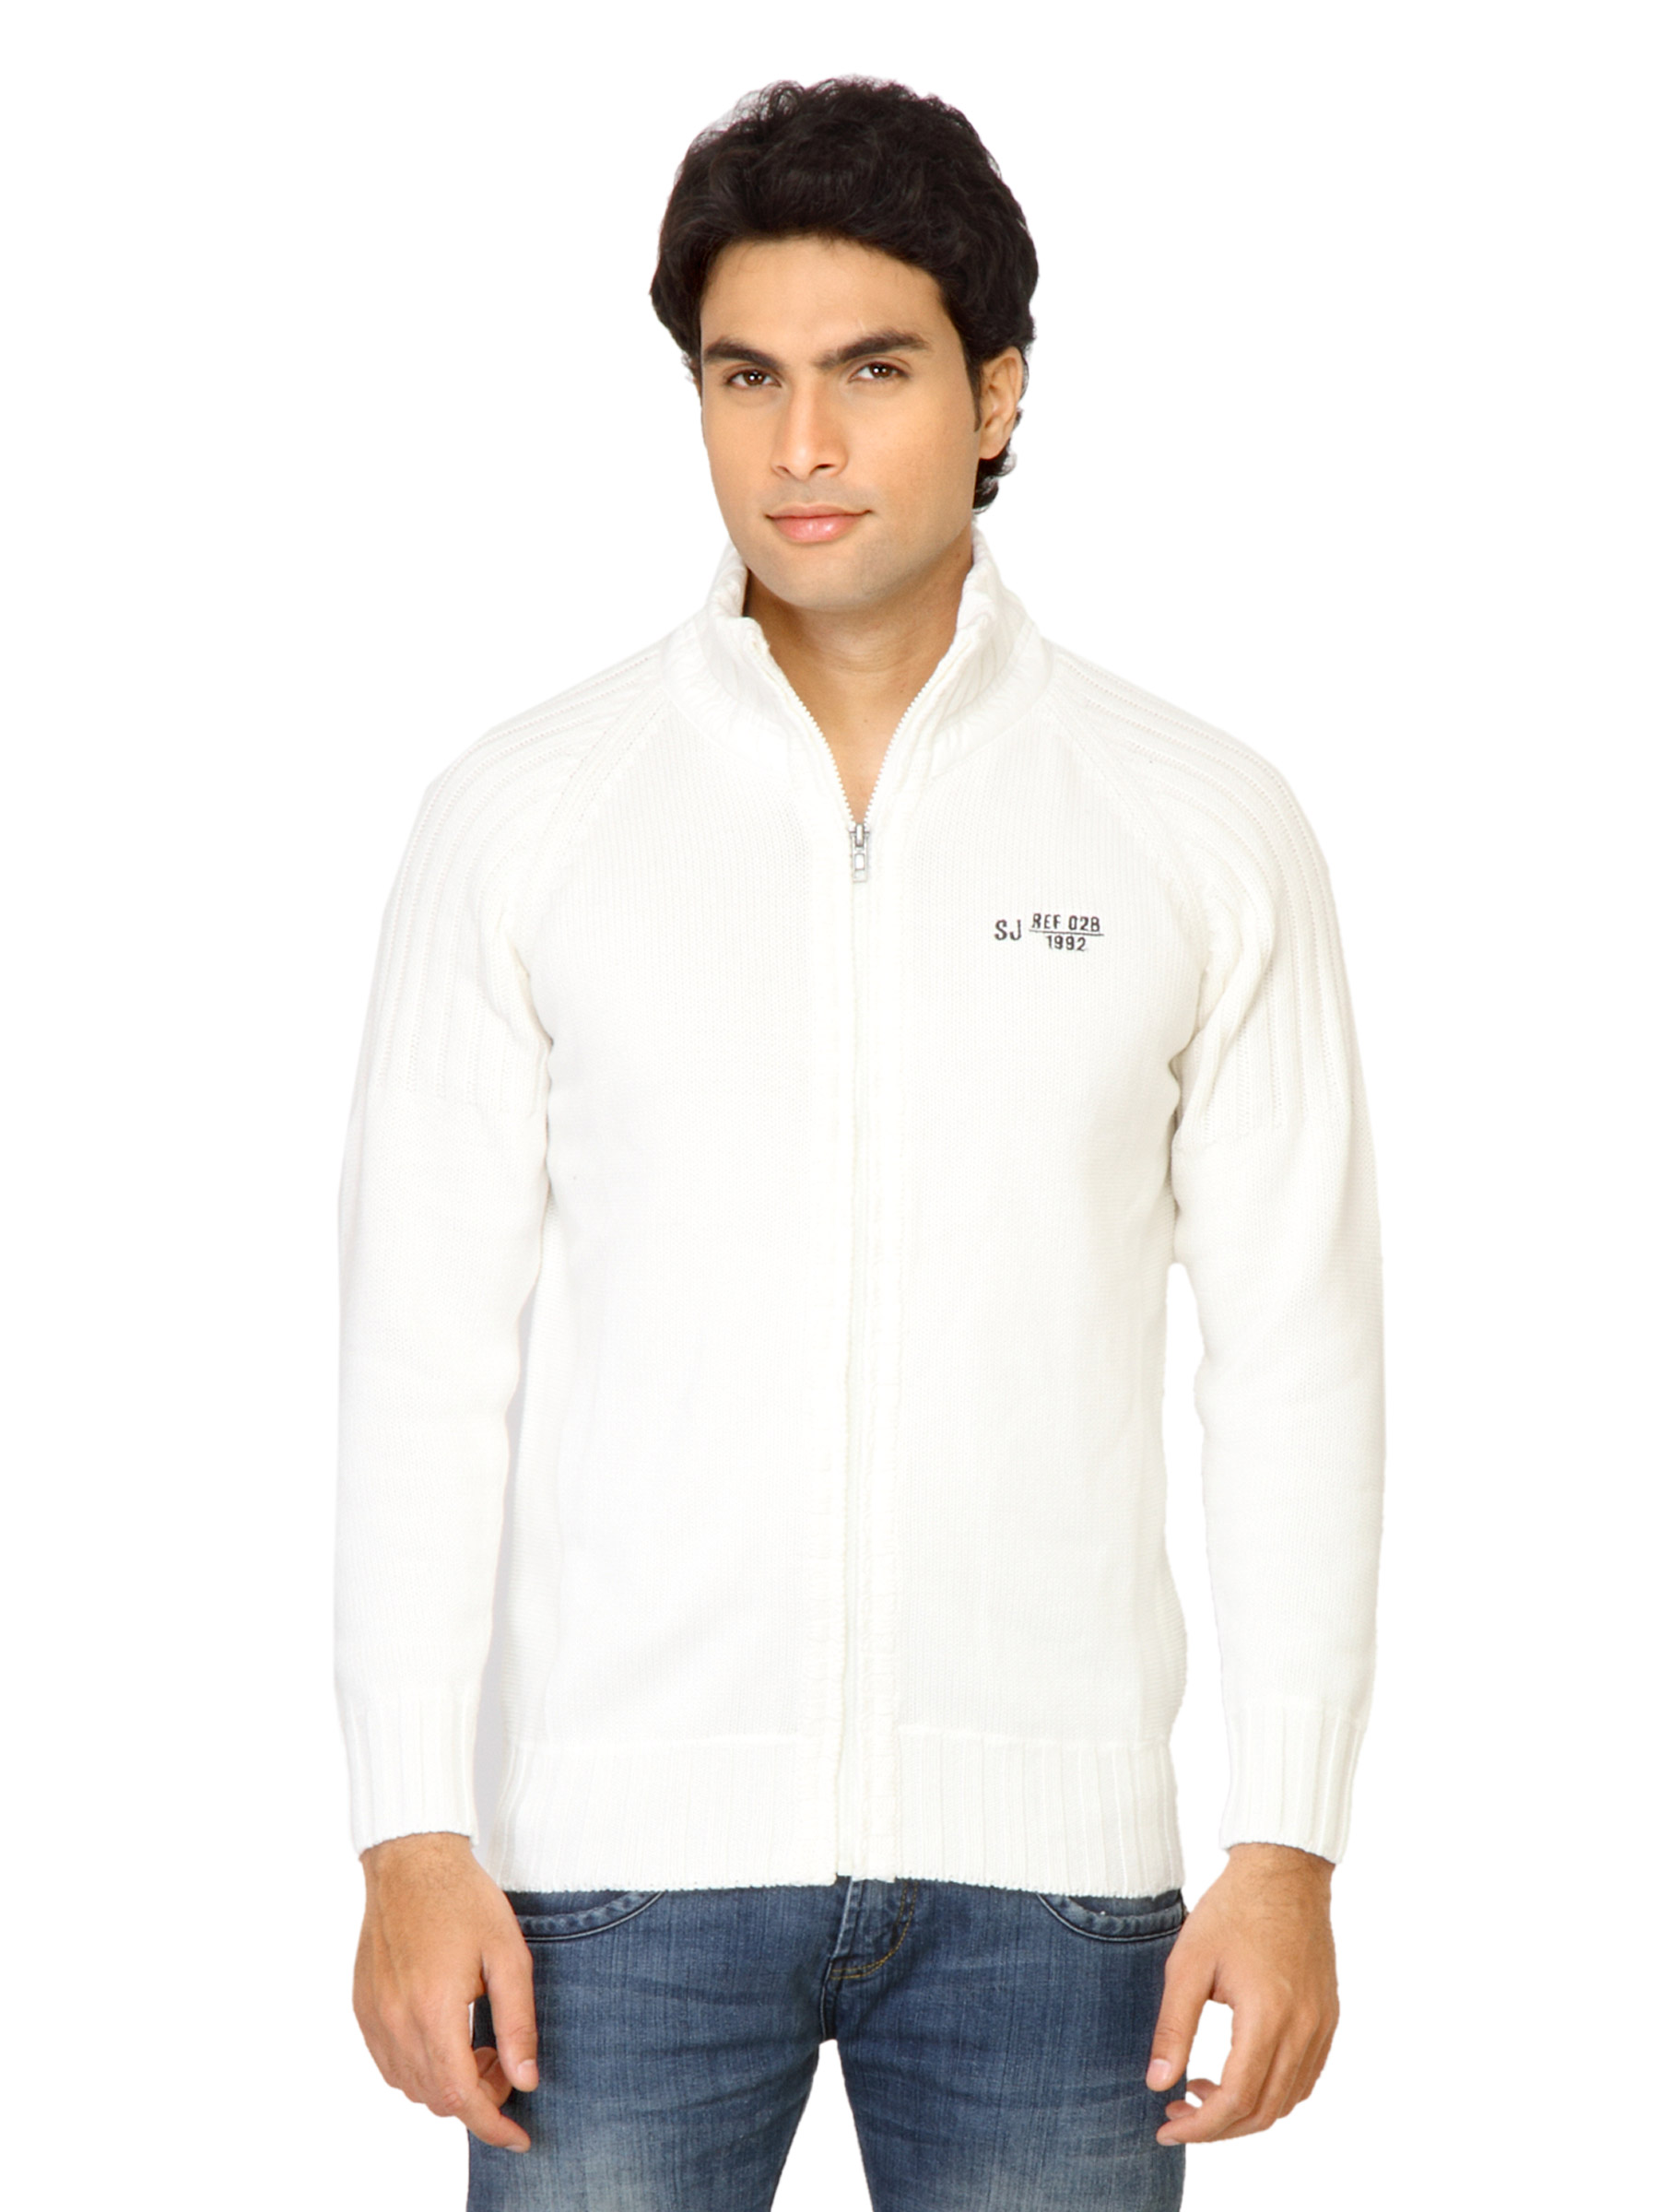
Spykar Men Solid White Sweater
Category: Apparel / Topwear / Sweaters
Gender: Men
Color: White
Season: Fall 2011
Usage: Casual